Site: brandenburg
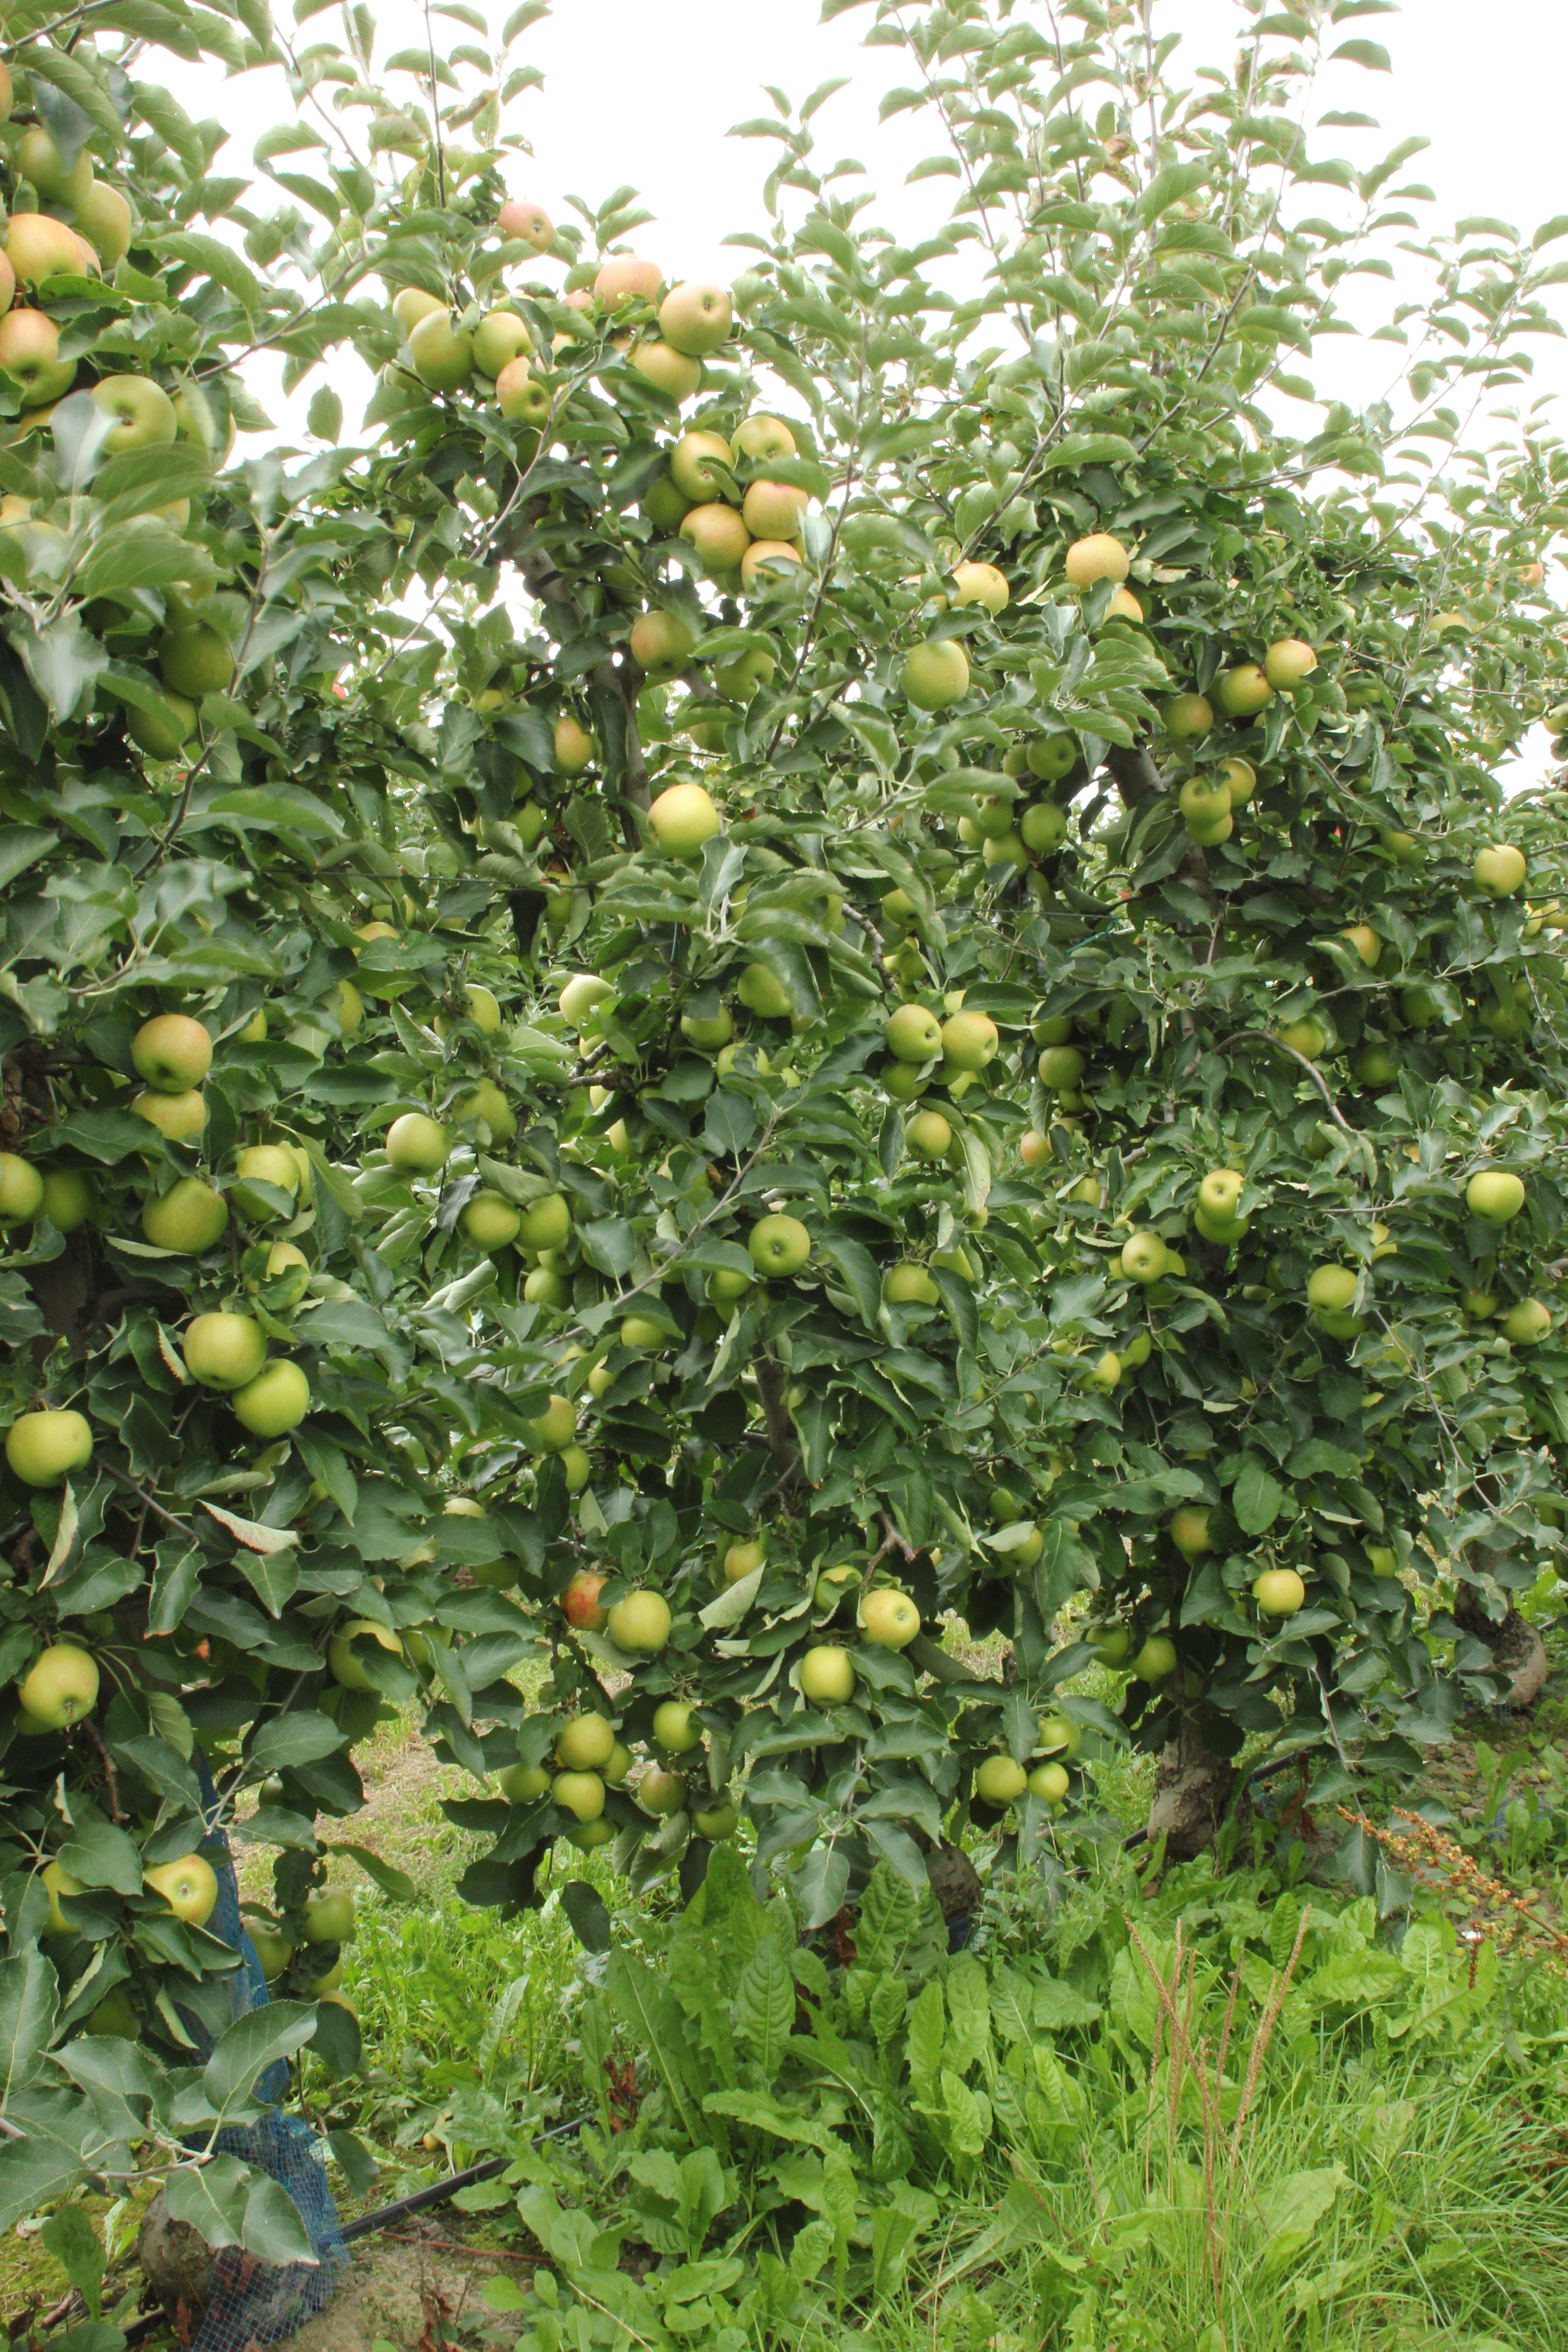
Growth stage (BBCH 87): Maturity of fruit and seed